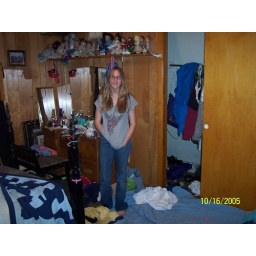
The birthday girl in her dirty room